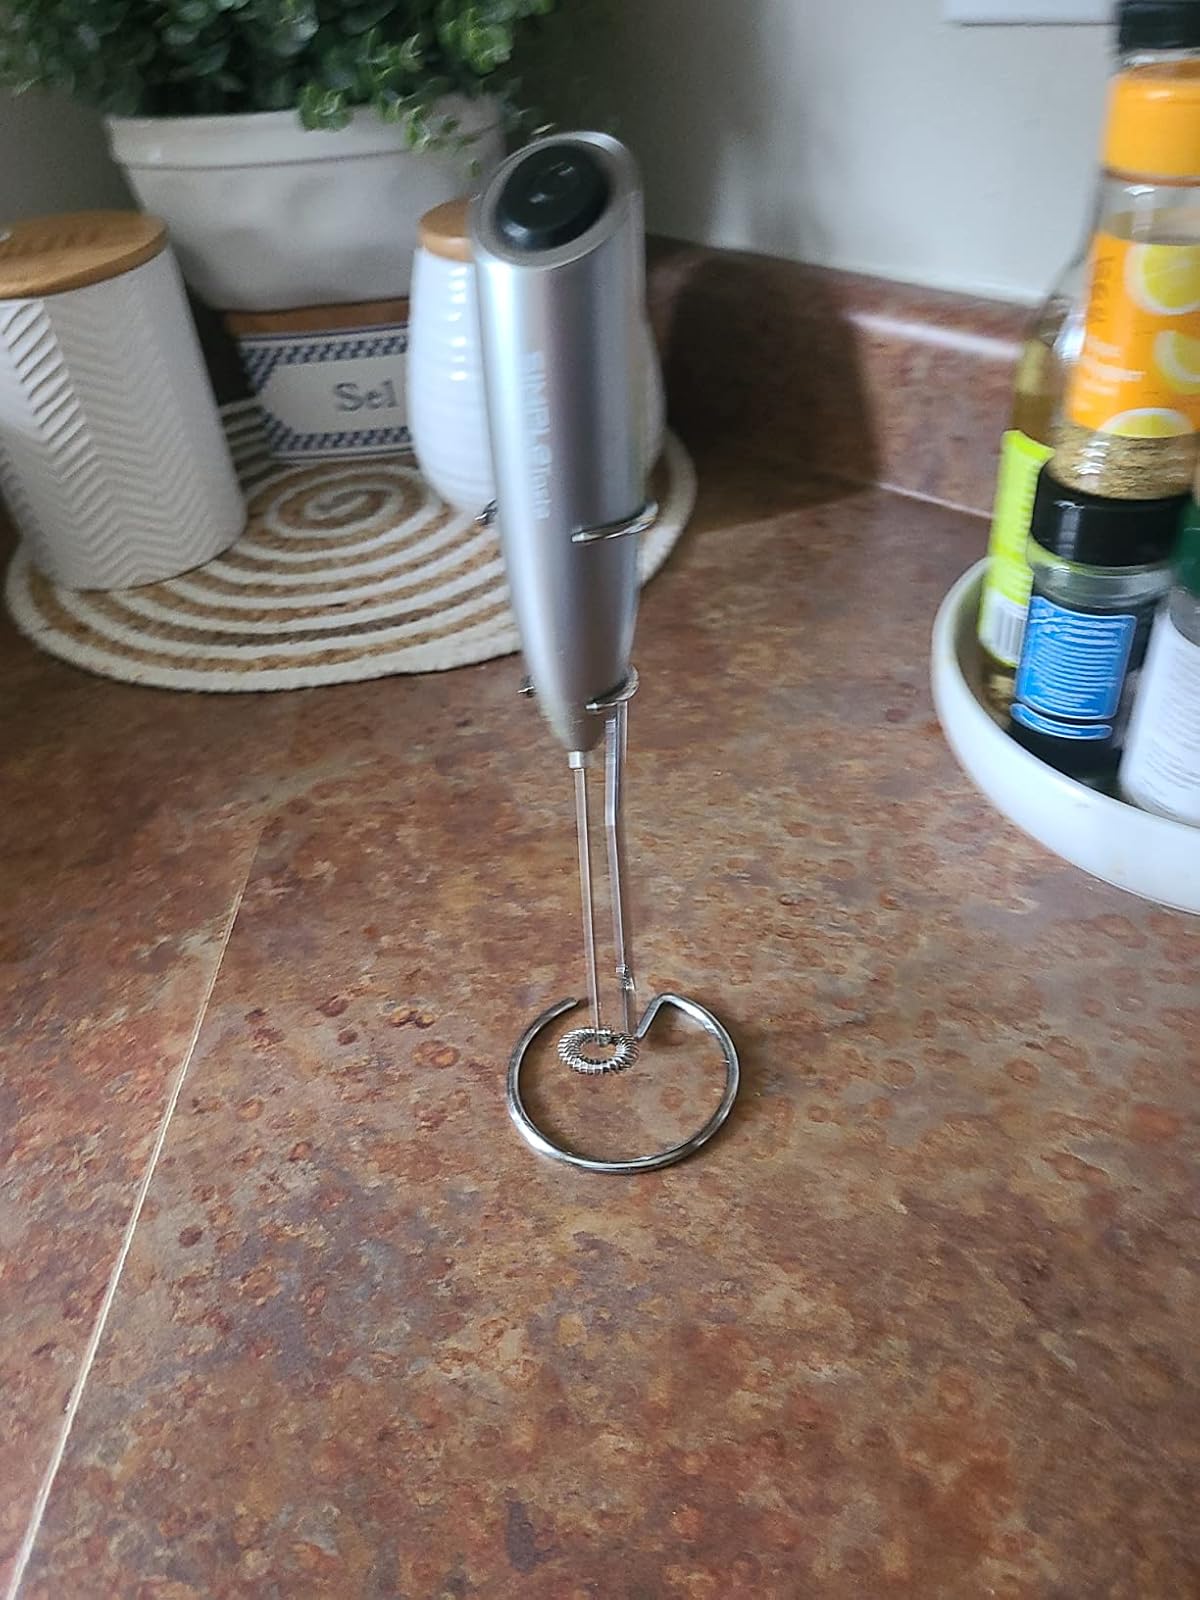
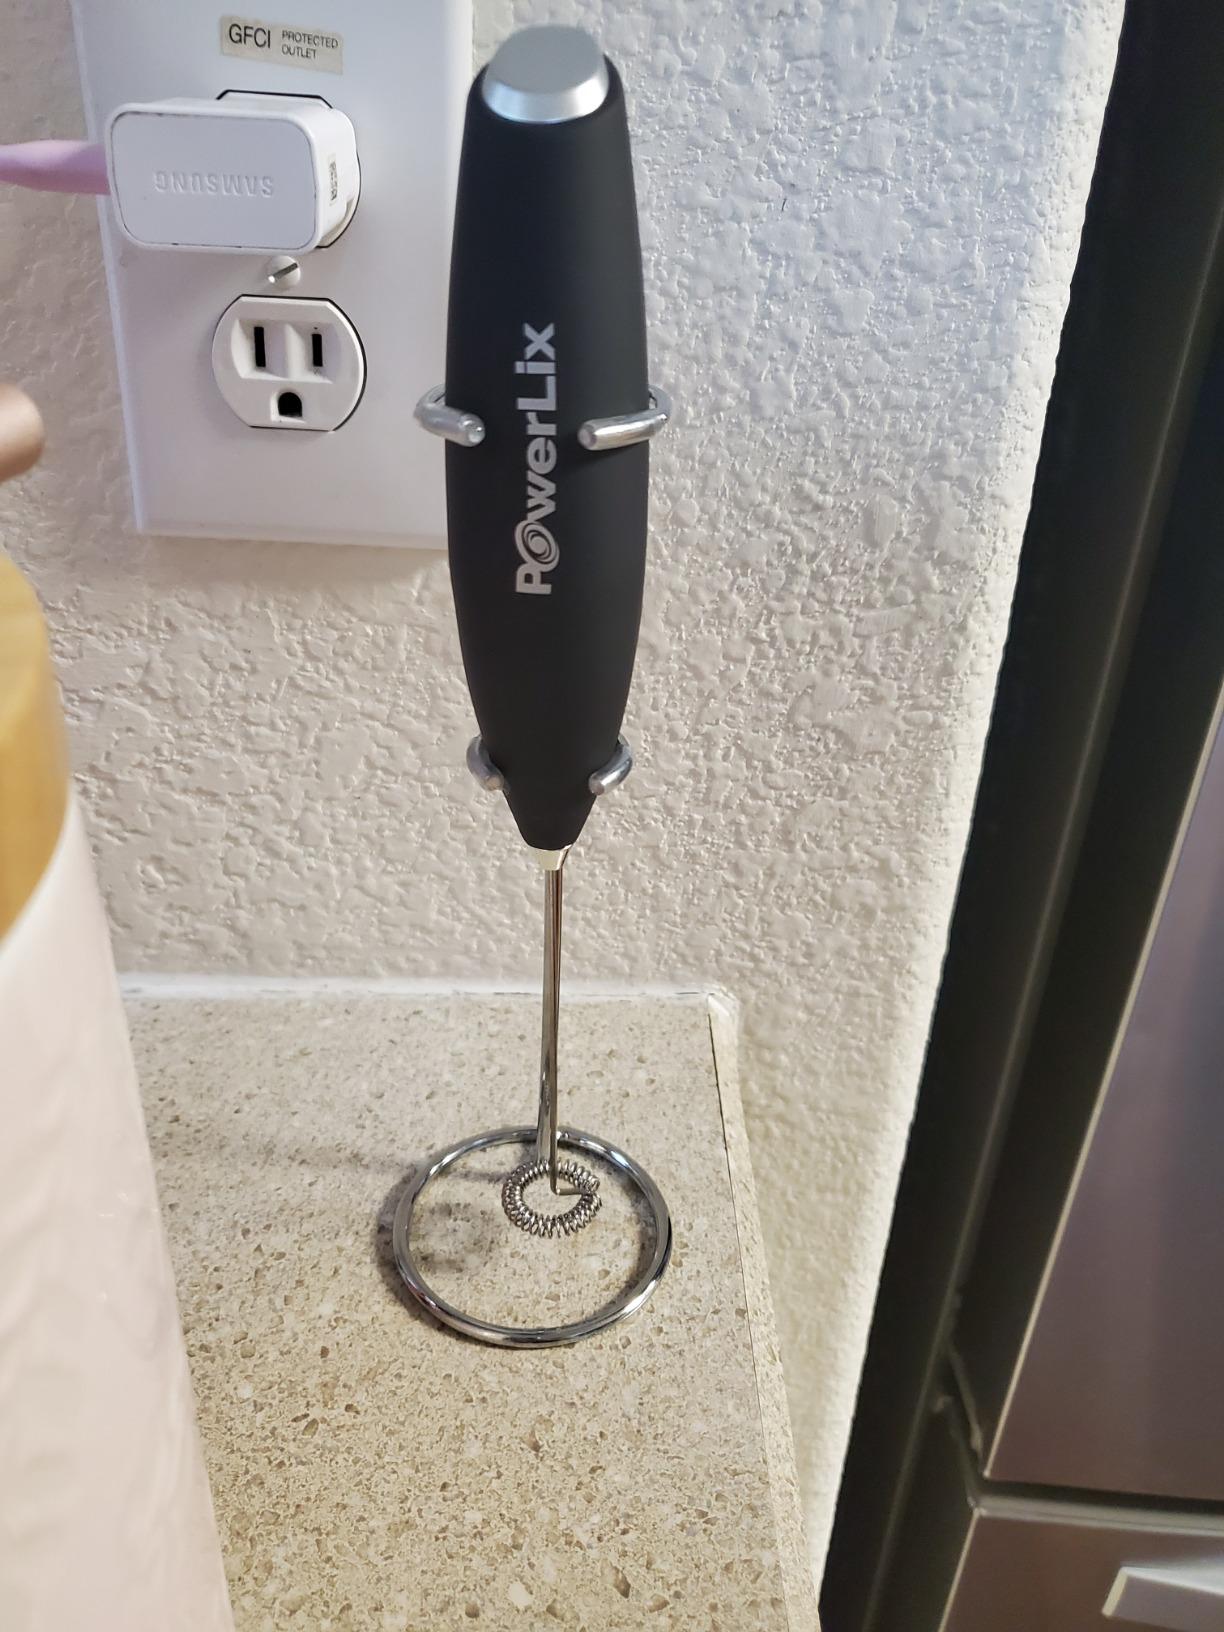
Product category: items_mixer
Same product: no